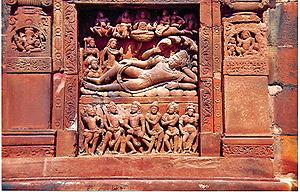
Les Gupta sont une dynastie ayant régné sur le nord de l'Inde de la fin du IIIᵉ siècle aux alentours du milieu du VIᵉ siècle. Leur origine reste mystérieuse et il est probable qu'ils aient tout d'abord été un clan de roitelets à la tête de petits États dans la vallée du Gange et de ses affluents. Cette dynastie connaît une expansion rapide au IVᵉ siècle, sous l'impulsion des conquérants Chandragupta et Samudragupta, et voit l'apogée de sa prospérité durant la première moitié du Vᵉ siècle, notamment sous le règne de Kumâragupta Iᵉʳ et de son fils Skandagupta. Le déclin des Gupta débute ensuite, sous l'effet d'invasions extérieures et de forces centrifuges, et leur fin reste mal connue.